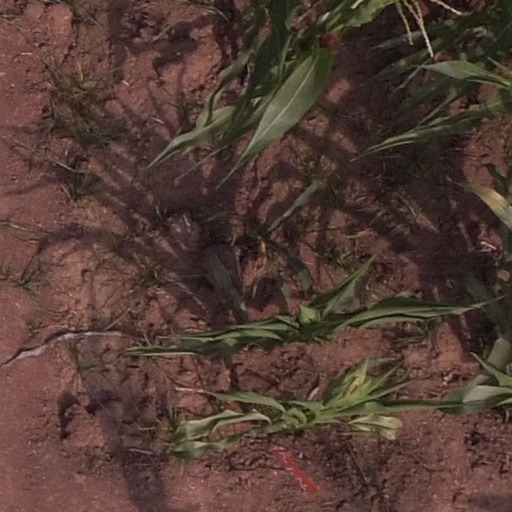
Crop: maize; corn